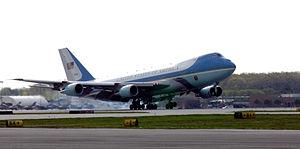
Le Boeing 747 est un avion de ligne à réaction américain à fuselage large construit depuis 1969 par Boeing, souvent désigné par son surnom, Jumbo Jet ou Reine des Ciels. Sa « bosse » caractéristique à l'avant du fuselage fait du 747 un appareil particulièrement reconnaissable. Le 747 est également le premier avion de ligne à fuselage large. Construit aux États-Unis par le groupe Boeing Commercial Airplanes, le 747 dans sa première version a une capacité deux fois et demi supérieure à celle du Boeing 707 qui est l'un des grands avions commerciaux des années 1960. Effectuant son premier vol le 9 février 1969 et mis en service en janvier 1970, le 747 détient pendant 37 ans le record de la capacité de passagers, jusqu'à l'arrivée de l'Airbus A380.